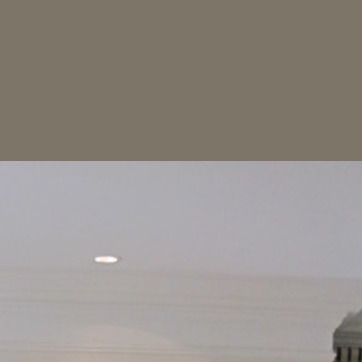
Material: painted